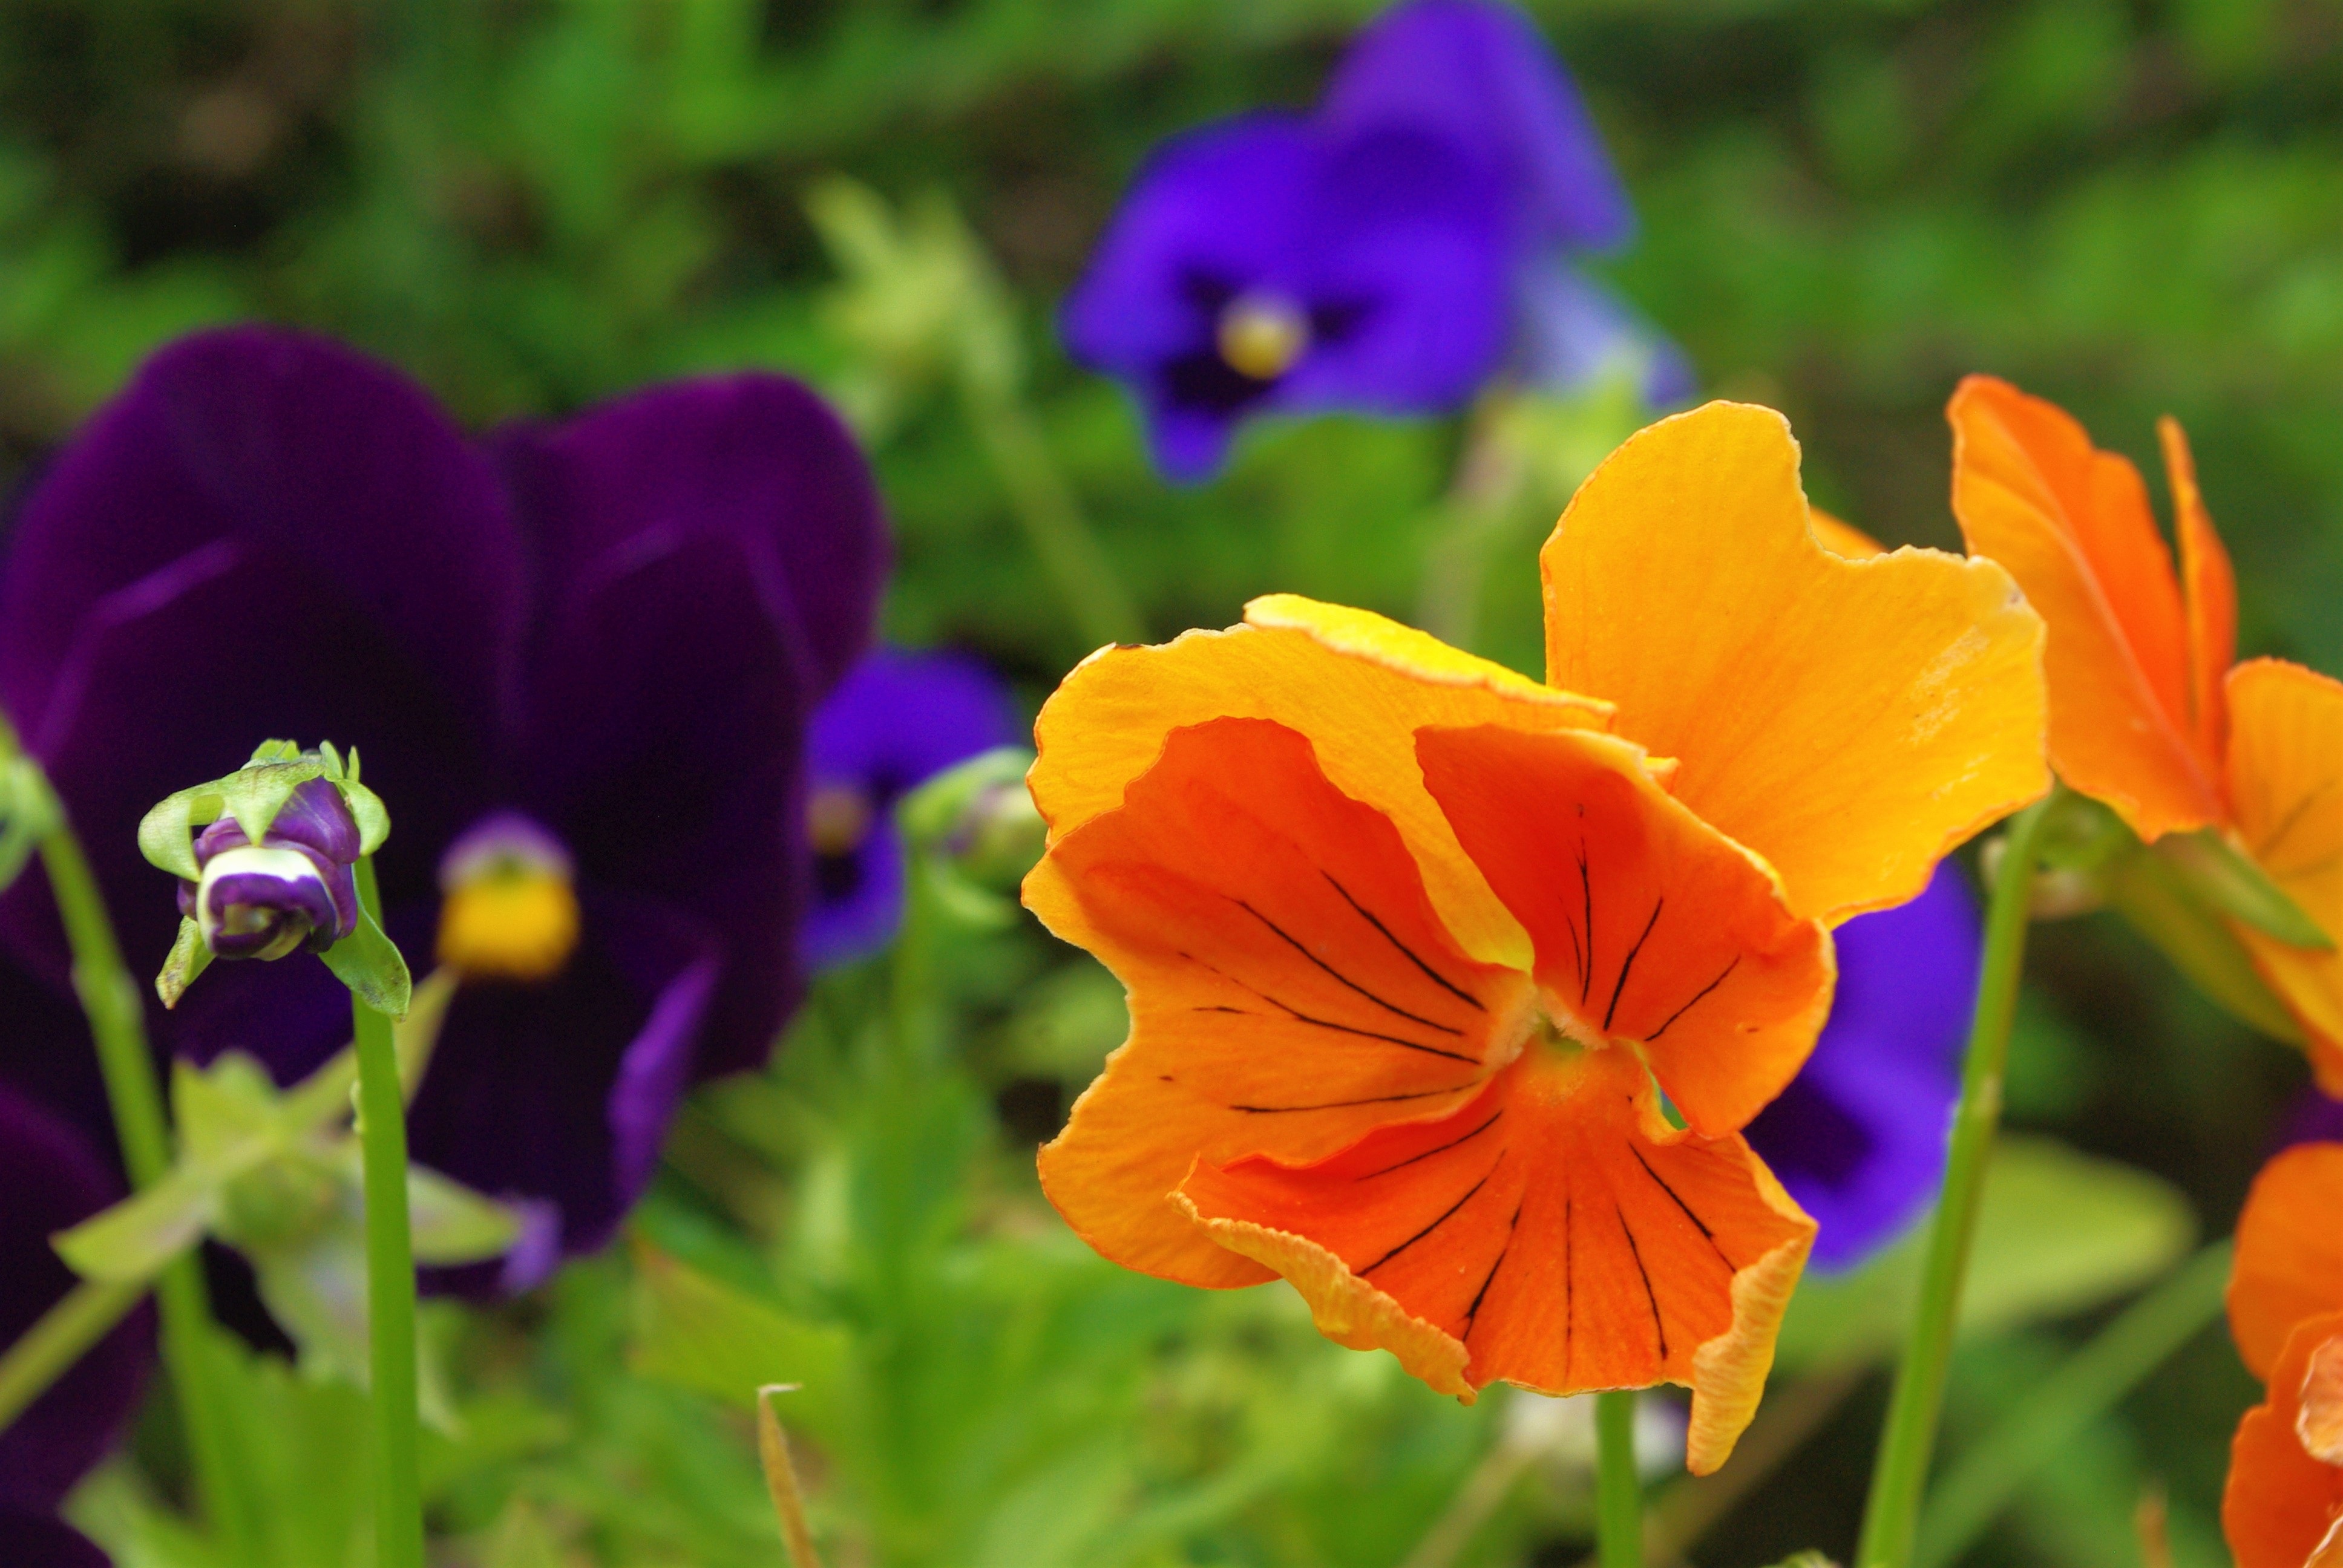
nature, plant, meadow, flower, purple, petal, bloom, spring, color, macro, botany, yellow, garden, close, flora, wildflower, flowers, petals, spring flowers, macro photography, pansy, flowering plant, signs of spring, garden pansy, annual plant, land plant, violet family